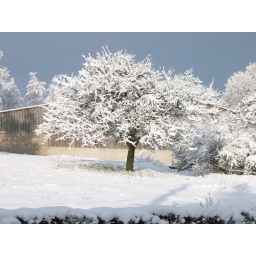
This tree was in the field across the road from the house.